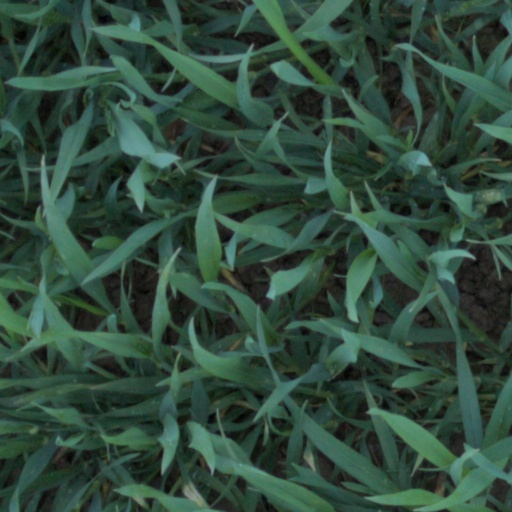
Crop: wheat